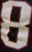
Number: 8